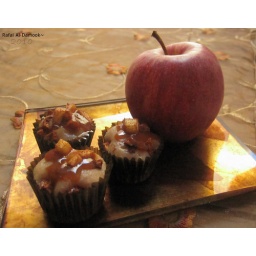
Apple cup cake made by me :$